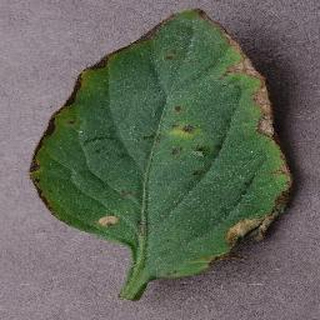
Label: tomato_bacterial_spot